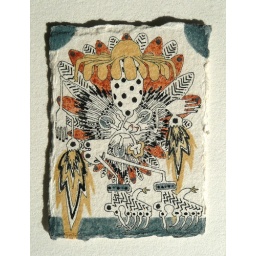
drawing by Nathan Hayden, 2009-2010, approximately 3&amp;quot; inches x 2&amp;quot; inches, ink and earth and plant pigmented watercolor on paper